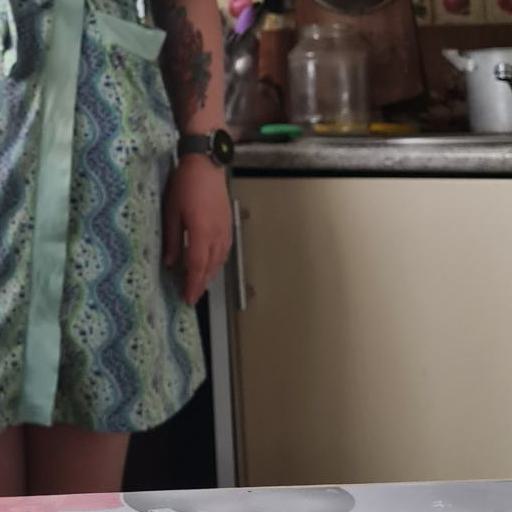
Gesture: no_gesture